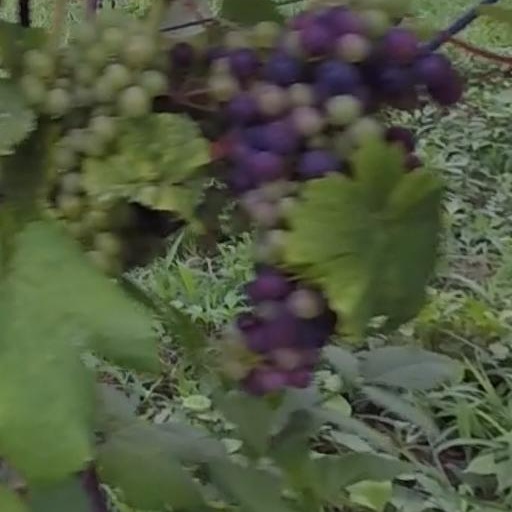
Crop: grape